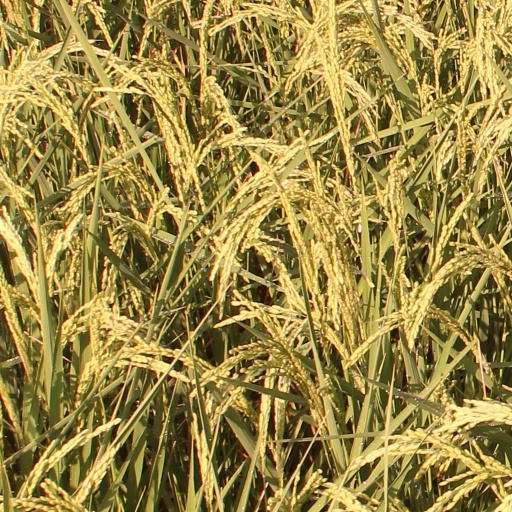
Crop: rice